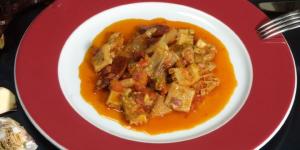
callos ala sultana